Union Hill High School

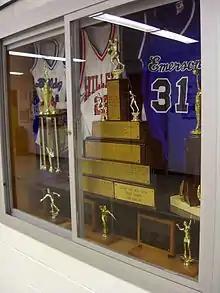
The Alumni Trophy, which was awarded to the victor of the annual Turkey Game, now sits in Union City High School. On the lower right of the trophy is the inscription:

Stanley M. Sanger, who graduated from Emerson in 1969, and who never set foot in Union Hill until he became a teacher, characterized the Union Hill–Emerson rivalry by saying, "It's our Mason–Dixon line. You knew Union Hill was north and Emerson was south, and you respected the boundary. It was the natural state of things." An old traditional greeting before the game was "Are we having hot turkey or cold turkey?", as the loser was said to eat "cold turkey", figuratively speaking. Over the decades, coaches were known to zealously guard their game plans and players, who were alert for spies, were often excused from their classes to practice in secret locations. When sharing Roosevelt Stadium for practice, they would use opposite ends of the 50 yard line. While the athletic coaches were not permitted to recruit players from the rival school, students were known to often recruit players from the elementary and middle schools to attend their high schools. A 50 lbs. brass trophy whose base is engraved with scores from every game, was passed back and forth between the two schools, and the winning school was rewarded with a half-day of school on the Monday after the game. According to David Wilcomes, a former football player and later football coach and the last principal of Union Hill High School, the Turkey Game developed a nearly religious significance as a Thanksgiving ritual for Union City citizens, and a loss for one's favored team would cast a pall upon the day's subsequent holiday festivities, commenting, "If you don't win, it's a long Thanksgiving dinner." Wilcomes, whose father also played for Union Hill, stated that he stopped answering his home phone following losing games because of the endless reviewing and second-guessing of his strategies by various relatives. By 2007, the Union City district spent $130,000 annually on football.